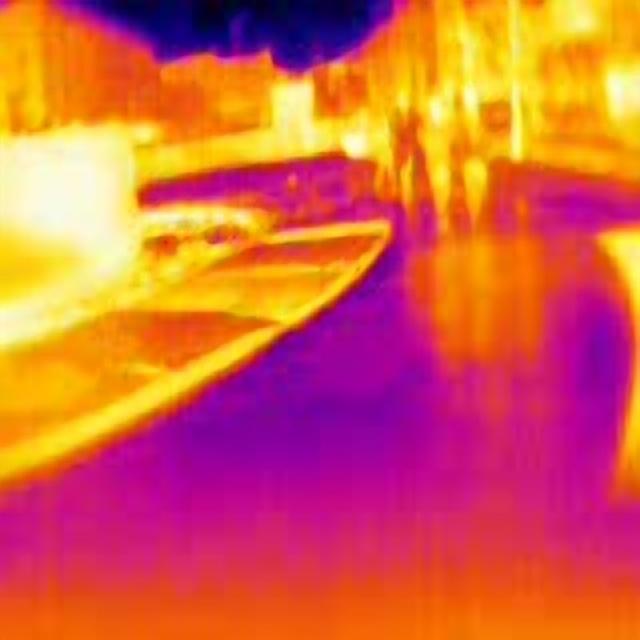
Detected objects:
label: person
label: person
label: person